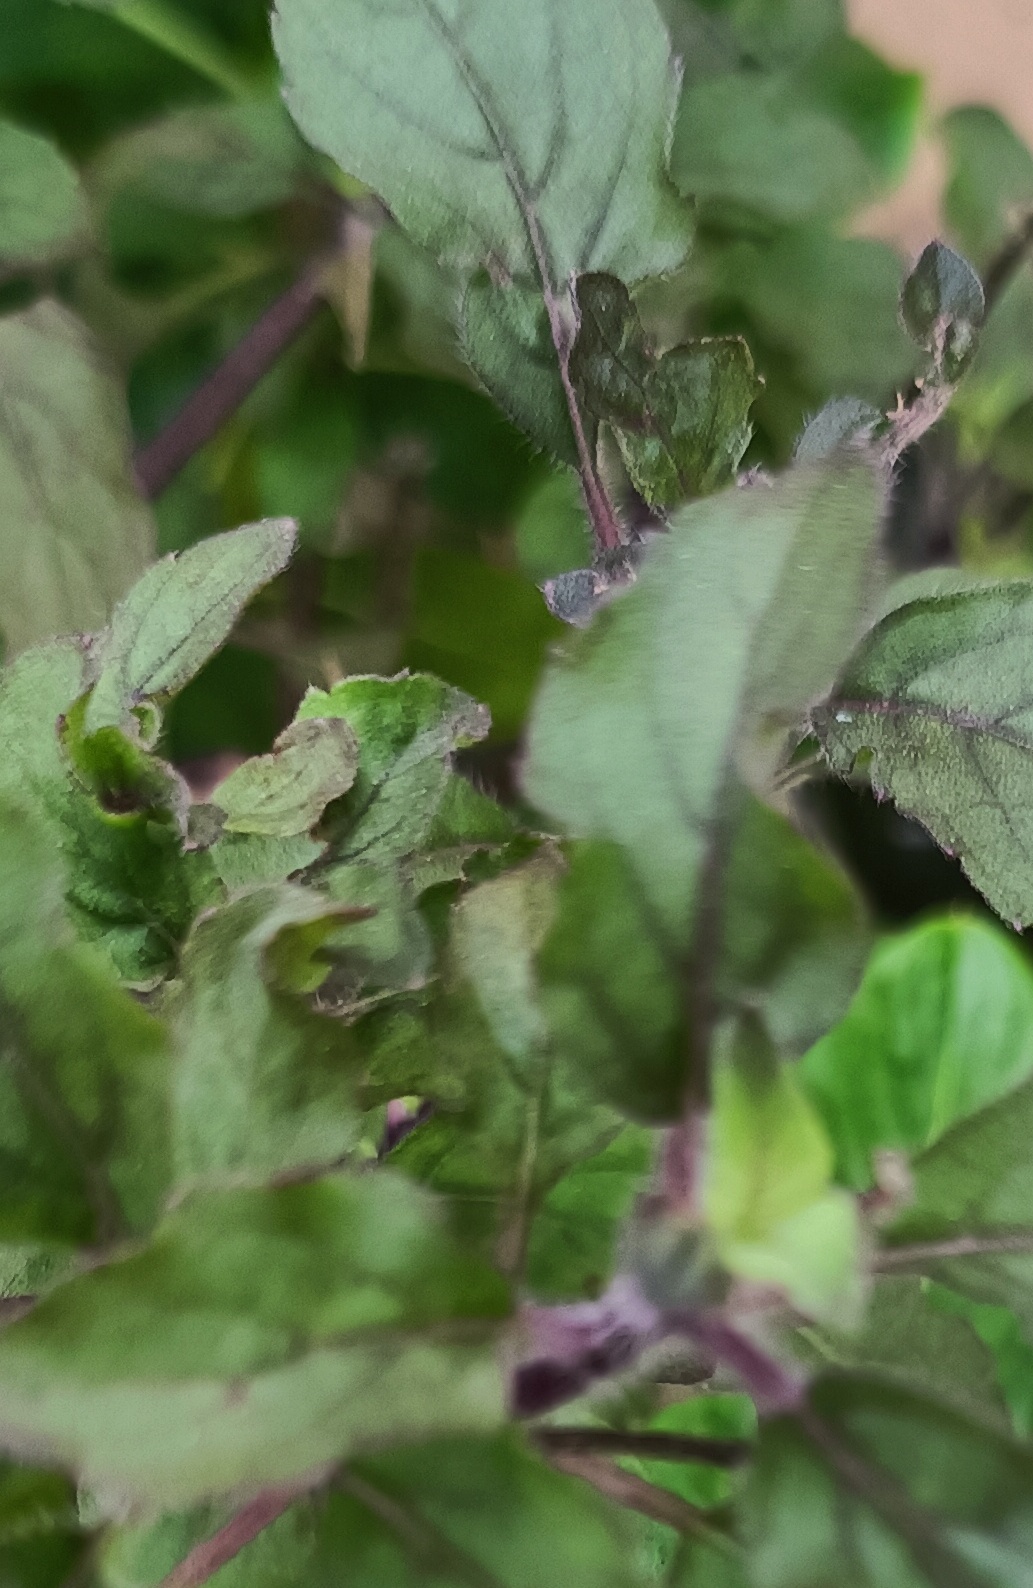
Variety: Sri/Green Tulasi
Condition: Insect Damage